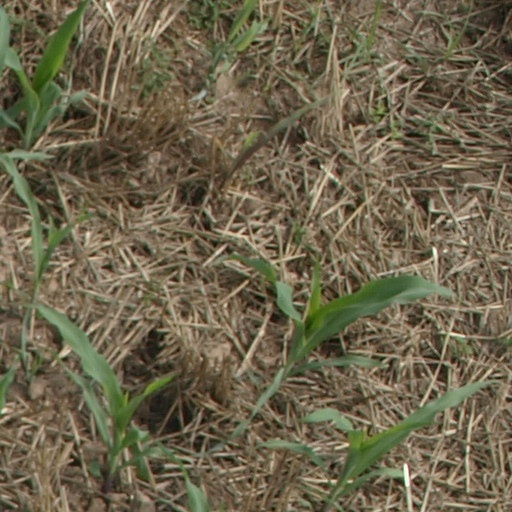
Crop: maize; corn